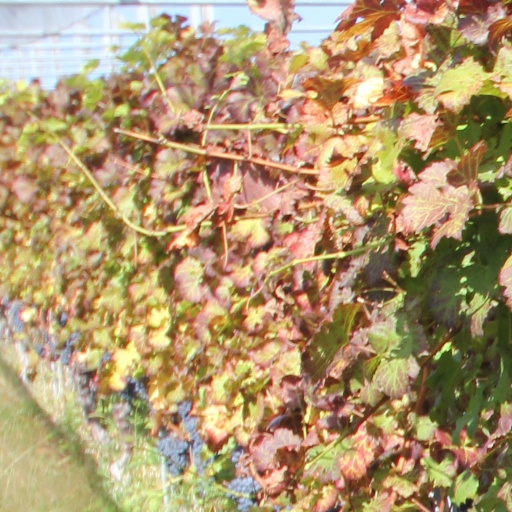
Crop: grape